George Kottaras

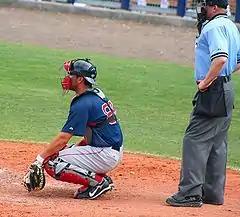
Kottaras playing for the Boston Red Sox in 2009 spring training

In 2009, Kottaras was knuckleball pitcher Tim Wakefield's personal catcher; while Jason Varitek caught the other pitchers in the rotation. After Wakefield went on the disabled list after the All-Star break, Kottaras followed suit with a lower back strain. He remained with Pawtucket until call ups on September 1. With Wakefield's first start in September, Red Sox manager Terry Francona had to decide whether to start Kottaras due to his familiarity with Wakefield or Víctor Martínez due to his bat and having made one start with Wakefield in which he caught the knuckleball very well for the first time. Francona eventually chose Martínez.